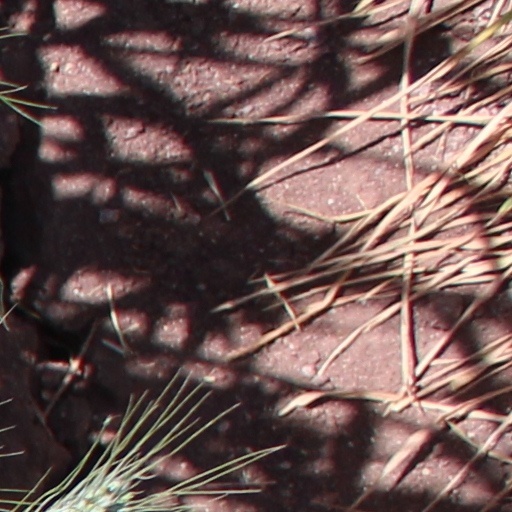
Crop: wheat